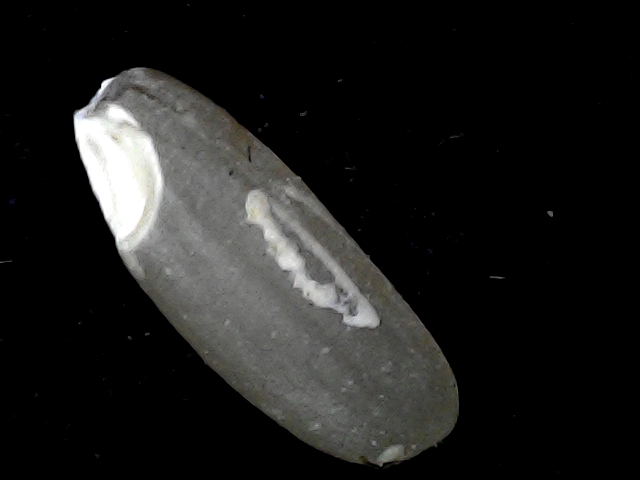
Rice variety: BD91